List of number-one hits of 1995 (Italy)

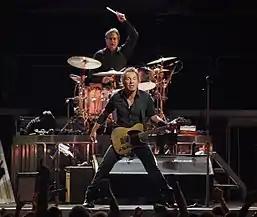
Bruce Springsteen's "Greatest Hits" was the first album to top the FIMI albums chart, in March 1995.

The album with the most weeks at number one on the FIMI albums chart of 1995 was 883's "La donna, il sogno & il grande incubo", which spent ten weeks atop the chart. "Made in Heaven" by Queen and "Non calpestare i fiori nel deserto" by Pino Daniele spent six weeks at number one, while Zucchero's "Spirito DiVino" and Claudio Baglioni's "Io sono qui" collected four weeks in the top spot.